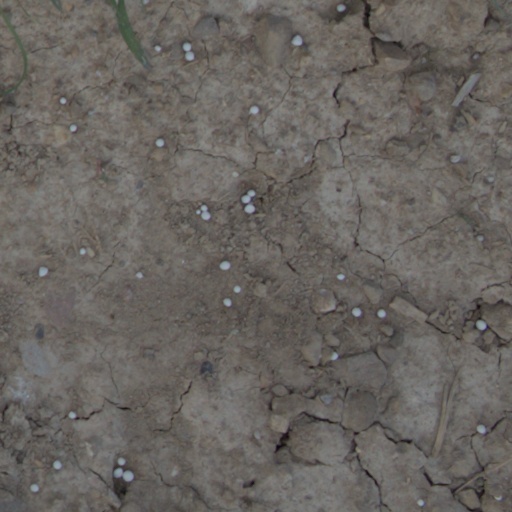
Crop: wheat